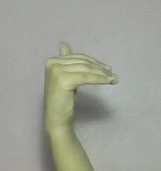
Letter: khaa